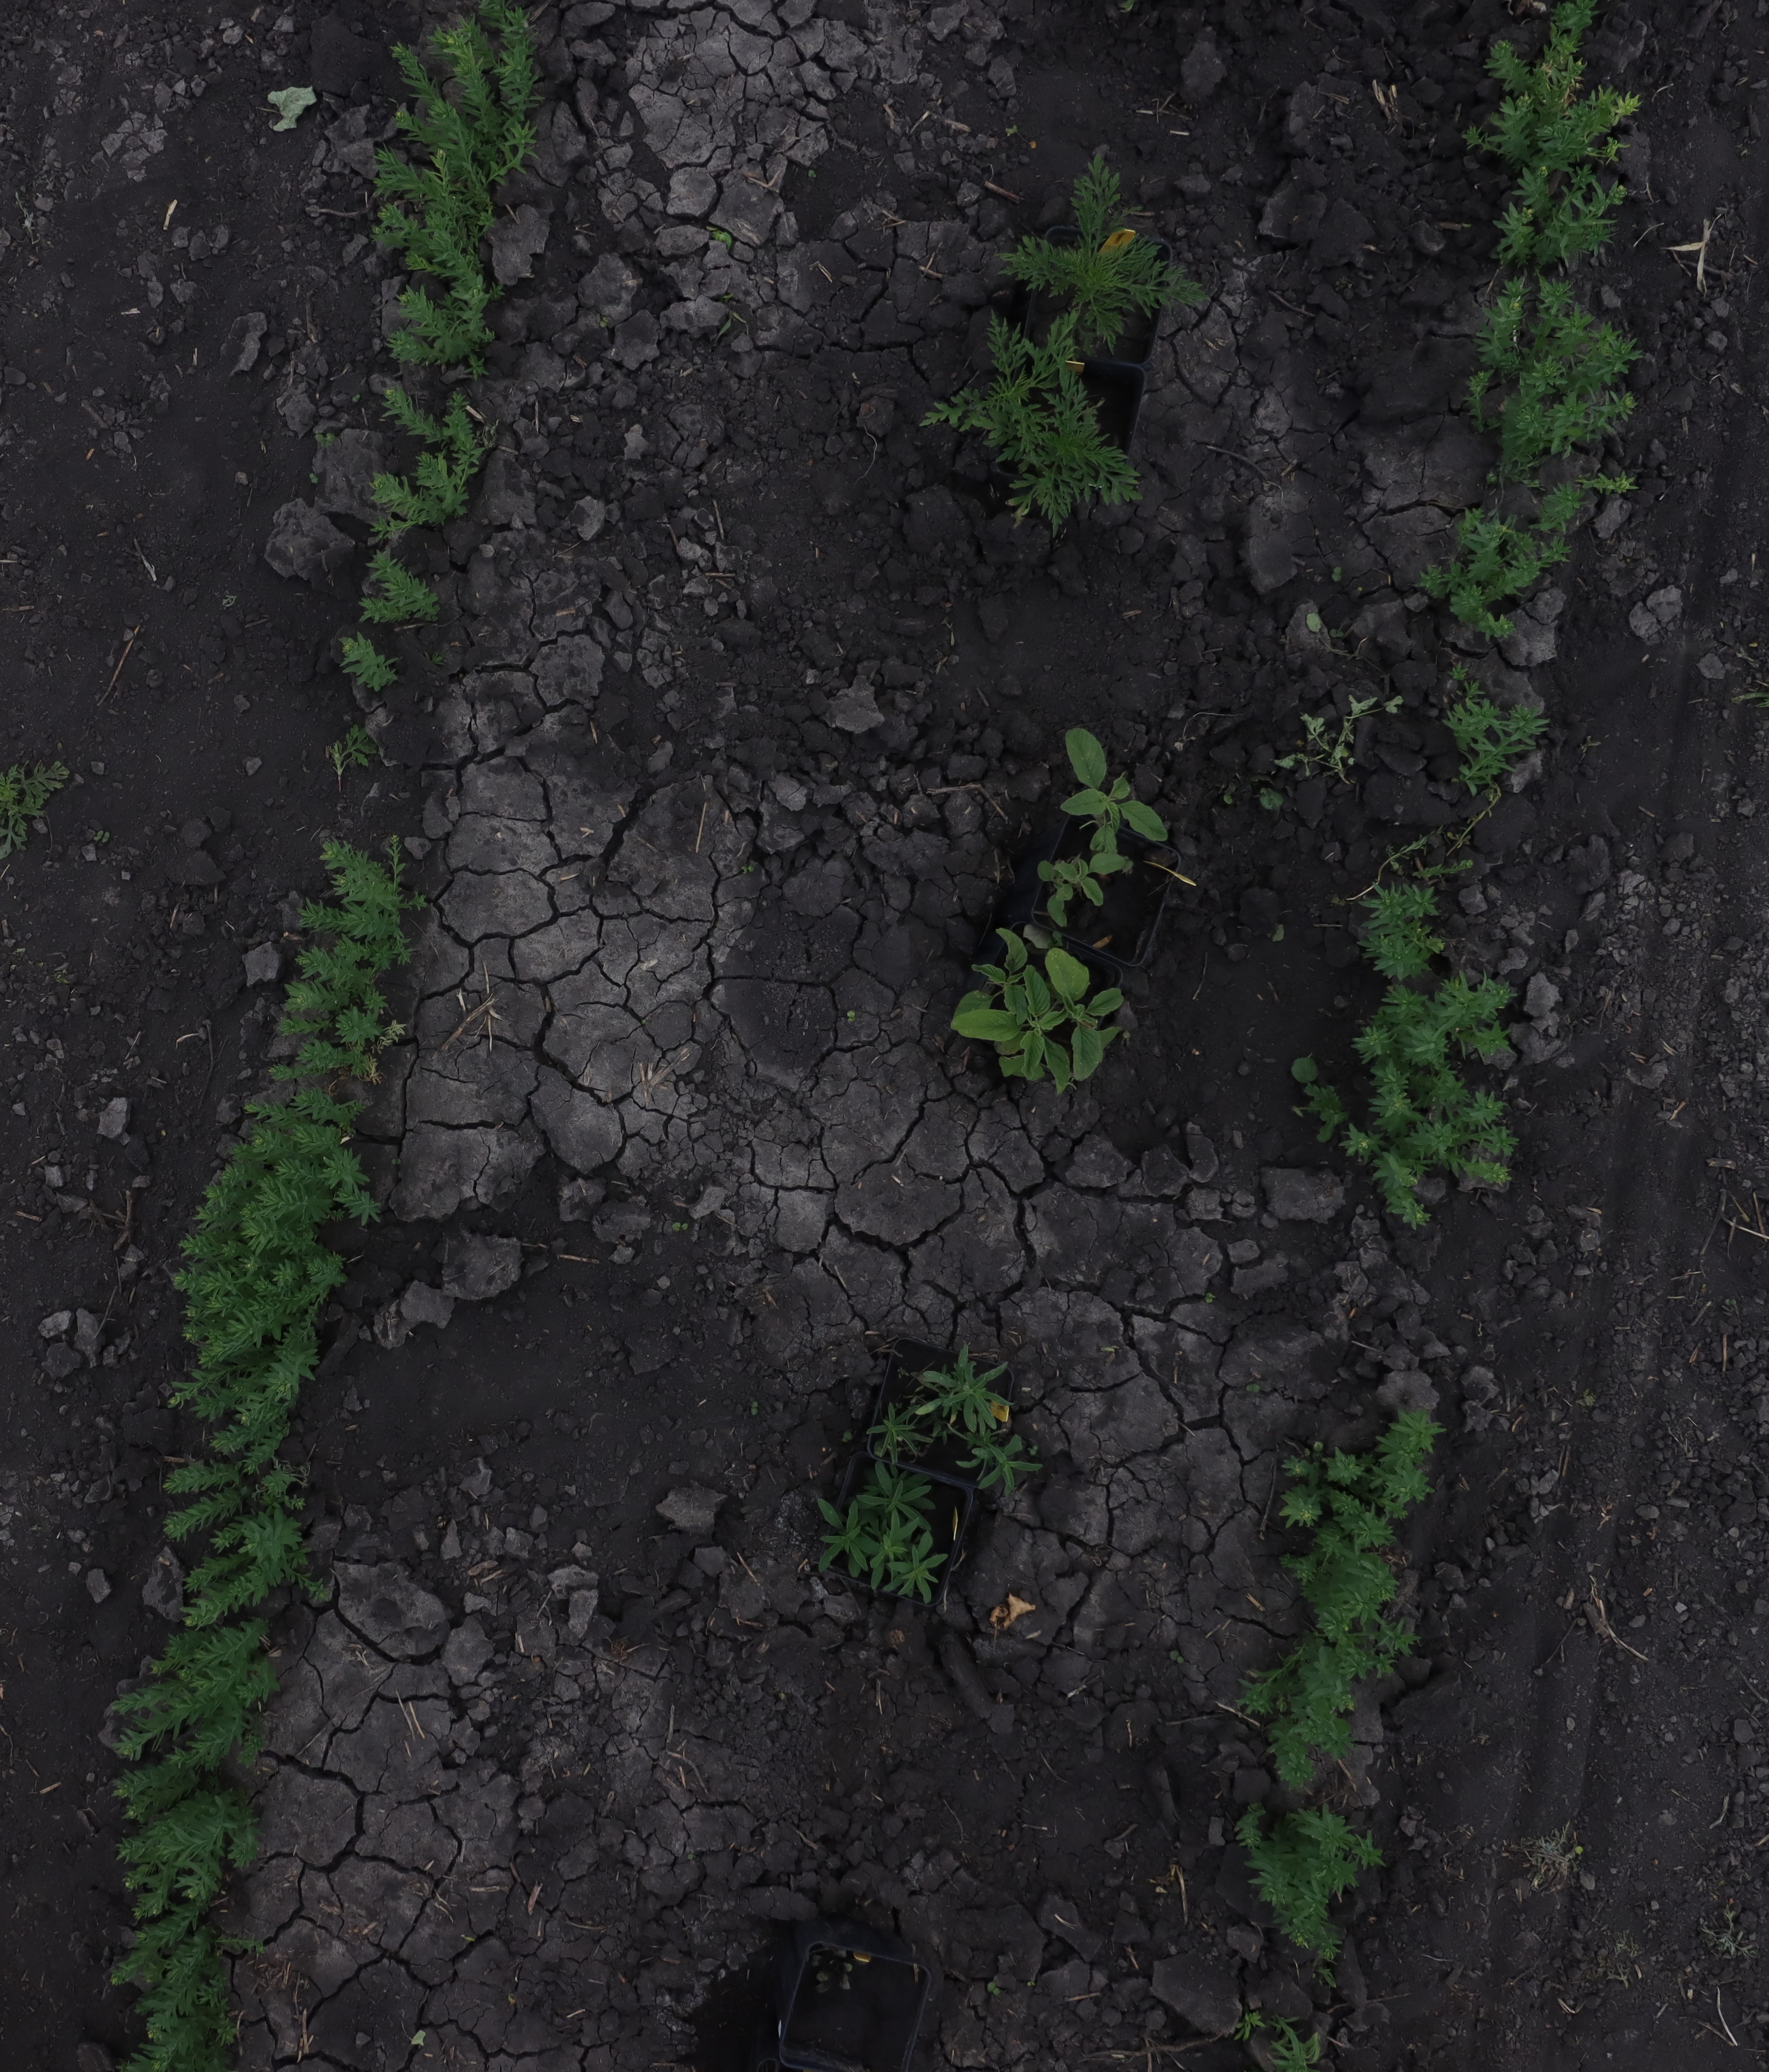
Crop: Flax
Objects: Flax, Flax, Kochia, Kochia, Redroot Pigweed, Redroot Pigweed, Flax, Flax, Flax, Flax, Flax, Ragweed, Ragweed, Flax, Flax, Flax, Flax, Flax, Flax, Flax, Flax, Flax